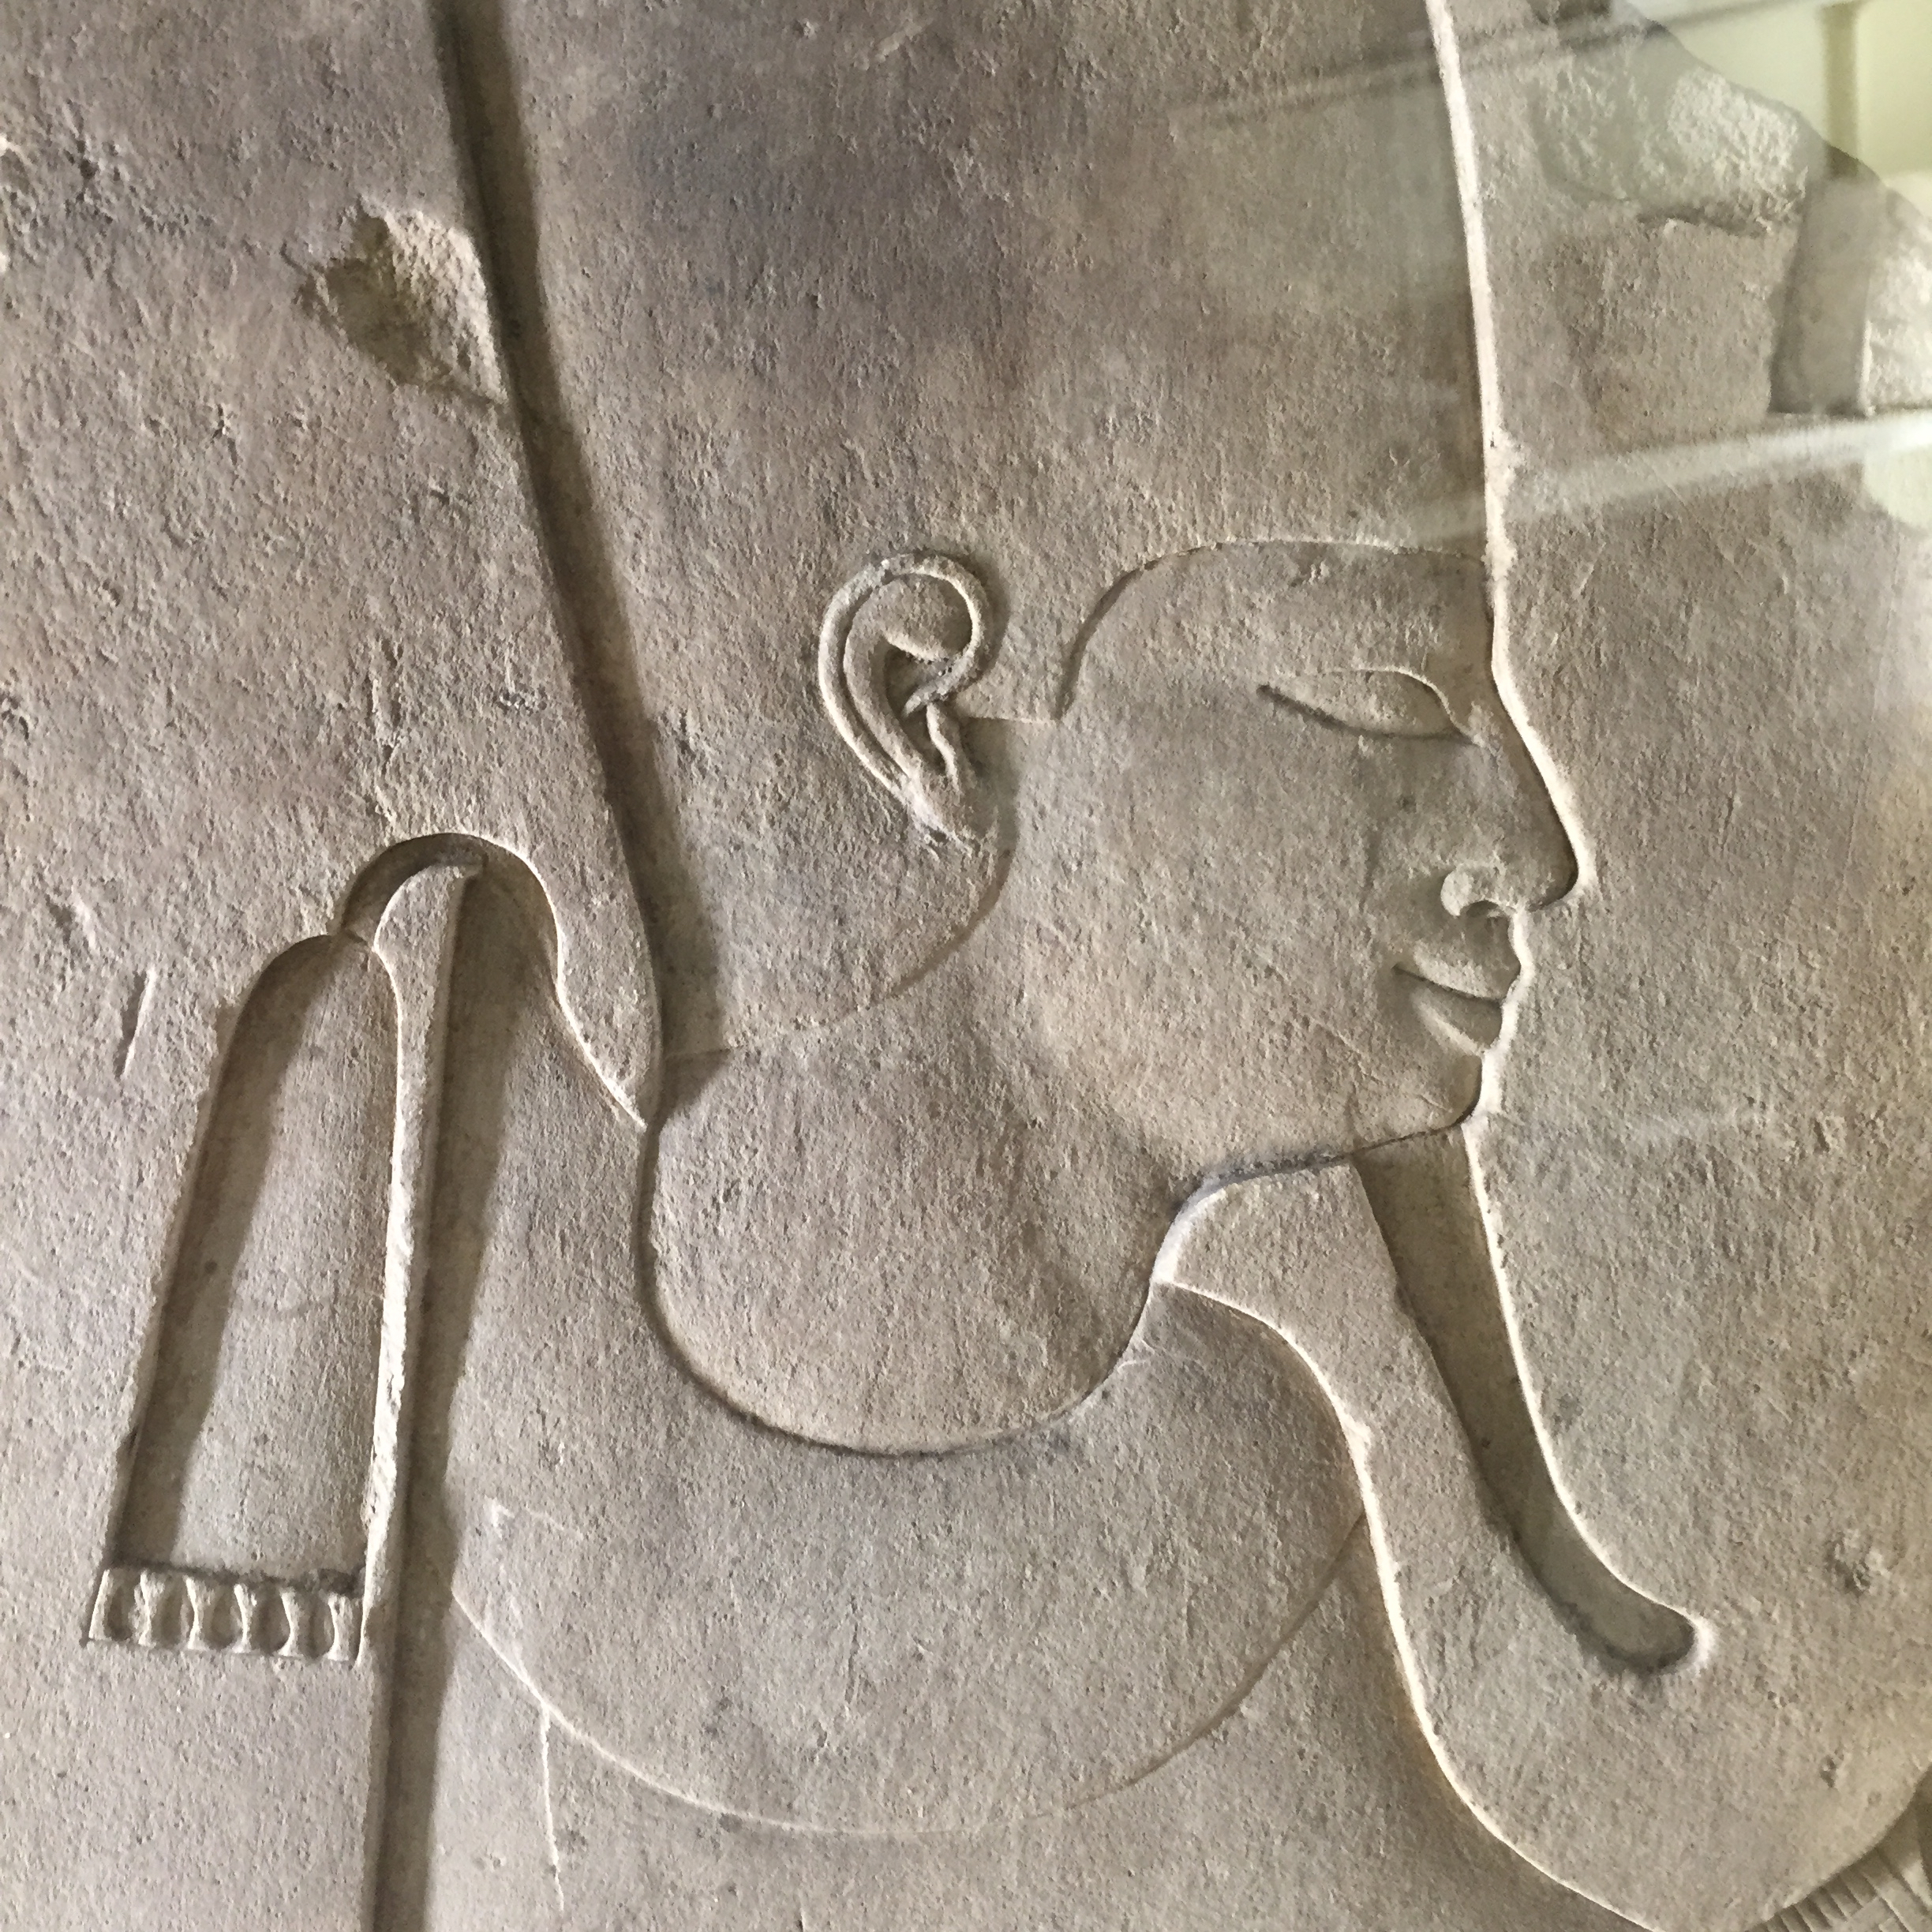
wood, metal, material, sculpture, art, sketch, drawing, carving, relief